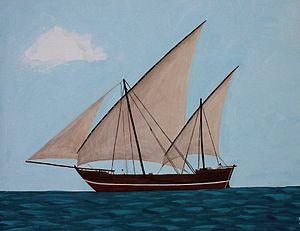
Un bhum est un type de voilier du golfe Persique.
Le boutre ou dhow / daou est un type de voilier arabe traditionnel en bois, à un ou plusieurs mâts grées avec des voiles triangulaires ou trapézoïdale, originaire de la mer Rouge. C'est un terme générique qui regroupe également d'autres types de navires proches et dans l'océan Indien, il désigne aussi un petit caboteur à voile ou moteur, descendant plus ou moins direct de ces embarcations traditionnelles.
L'uru, ou « gros bateau », est un nom générique désignant de gros navires en bois de type boutre fabriqués à Beypore, un village situé au sud de Kozhikode, dans le Kerala, sur la côte sud-ouest de l'Inde.